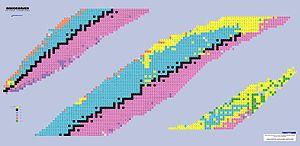
Carte des nucléides Tabela nuklidów Nuklidkarta
La carte des nucléides permet de décrire certaines propriétés des nucléides de manière graphique simple en les inscrivant sur un système d'axes nombre de neutrons / numéro atomique. Ce type de représentation remonte à mars 1934 avec une première tentative de Giorgio Fea, elle sera suivie de nombreuses autres, dont celle d'Emilio Gino Segrè en 1945 : le diagramme de Segrè. Cet outil bien connu de la communauté nucléaire a connu diverses évolutions avec les versions classiques, comme la Carte des nucléides de Karlsruhe depuis 1958, ou le diagramme universel des nucléides de Strasbourg en 1992, de même que des versions en ligne mises en place par de nombreuses institutions nationales.
La vallée de stabilité désigne, en physique nucléaire, l'endroit où se situent les isotopes stables, quand on porte en abscisse le numéro atomique et en ordonnée le nombre de neutrons de chaque isotope.